Jerzy Urban

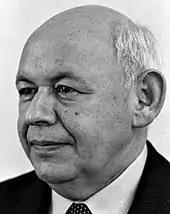
Jerzy Urban as a government spokesperson (1980s)

Urban was born into an assimilated Jewish family in Łódź. His father, Jan Urbach, was an activist of Polish Socialist Party and the General Jewish Labour Bund in Poland. In 1939, they relocated to the city of Lwów (Lemberg, now Lviv). Following the outbreak of the Second World War and the German–Soviet occupation of Poland, a Soviet official mistook the last two letters of the family surname and incorrectly transcribed it as "Urban". His parents later refrained from returning to the original spelling.